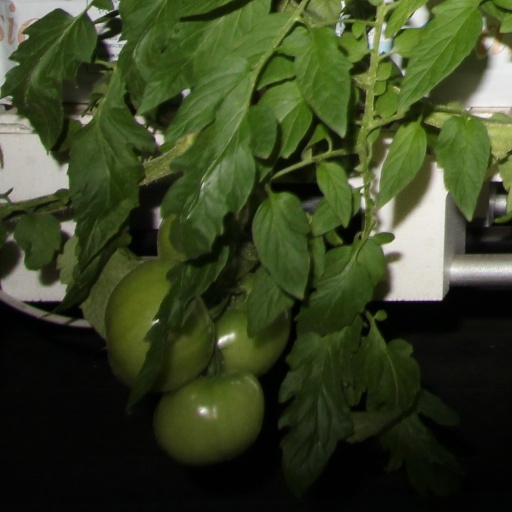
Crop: tomato